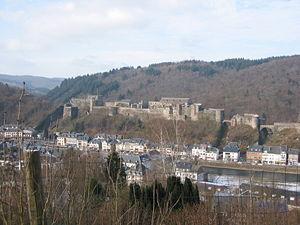
Vue sur la ville de Bouillon (Belgique) et son château fort.
Cugnon est une section de la Ville belge de Bertrix, située en Région wallonne, dans la province de Luxembourg.